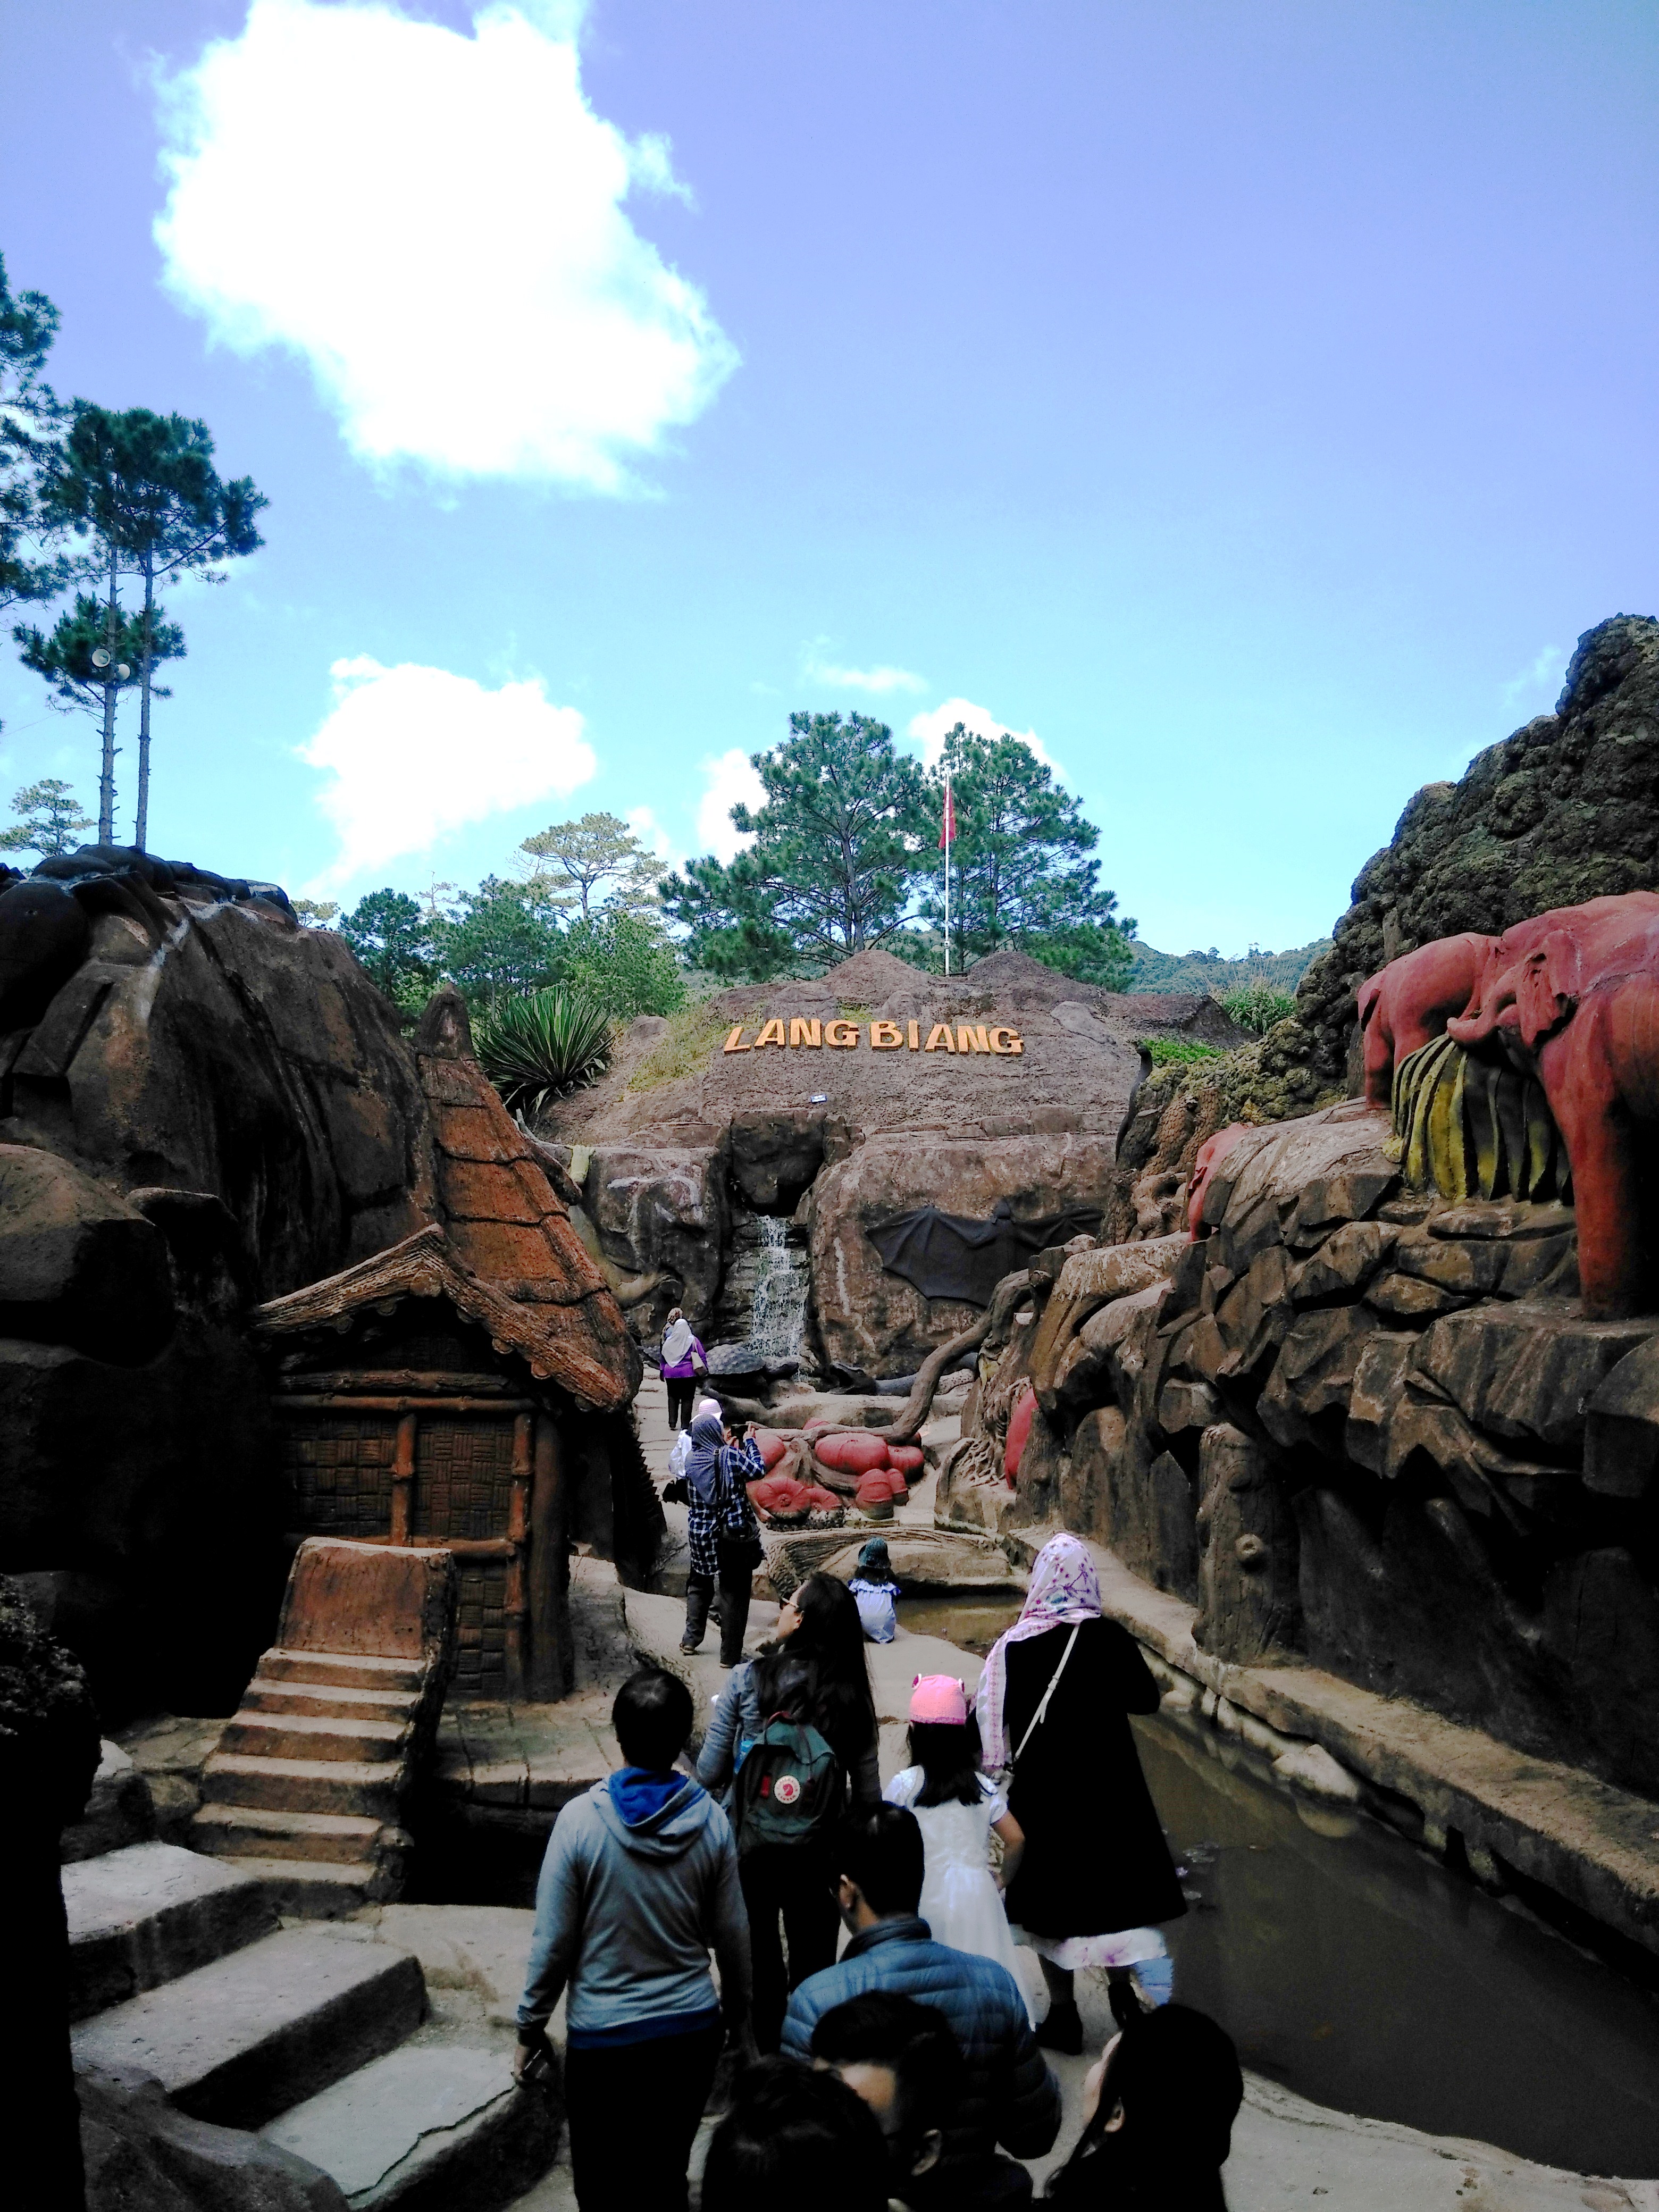
user: text: Lá cờ trong hình có màu gì?
assistant: text: Đỏ

user: text: Dòng chữ trên tảng đá lớn ở giữa hình là gì?
assistant: text: LANG BIANG

user: text: Dựa vào dòng chữ trên tảng đá, địa điểm này nổi tiếng với câu chuyện dân gian nào của người K'ho?
assistant: text: Chuyện tình chàng Lang và nàng Biang

user: text: Ngoài dòng chữ "LANG BIANG" và những người khách, hình ảnh còn cho thấy những đặc điểm chính nào được thiết kế để tạo không khí núi rừng và giải trí, và chúng được bố trí ở đâu trong khung cảnh?
assistant: text: Hình ảnh cho thấy các vách đá nhân tạo, nhiều cây thông xanh, một thác nước nhỏ và các bức tượng động vật (như voi, rùa, dơi) được bố trí dọc theo lối đi và các vách đá, tạo thành một khu tham quan mô phỏng cảnh quan núi rừng.